Dongdaemun Design Plaza

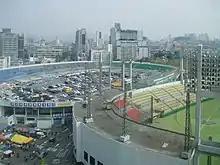
Dongdaemun Stadium Aerial View

The DDP has three underground levels, four above-ground levels, and a main building that is 280 meters long. The building is equipped with diverse public spaces, including an exhibition hall, a conference hall, the design museum, the design lab, an academy hall, a media center, a seminar room, Dongdaemun History and Culture Park, the designer's lounge, and the design market.